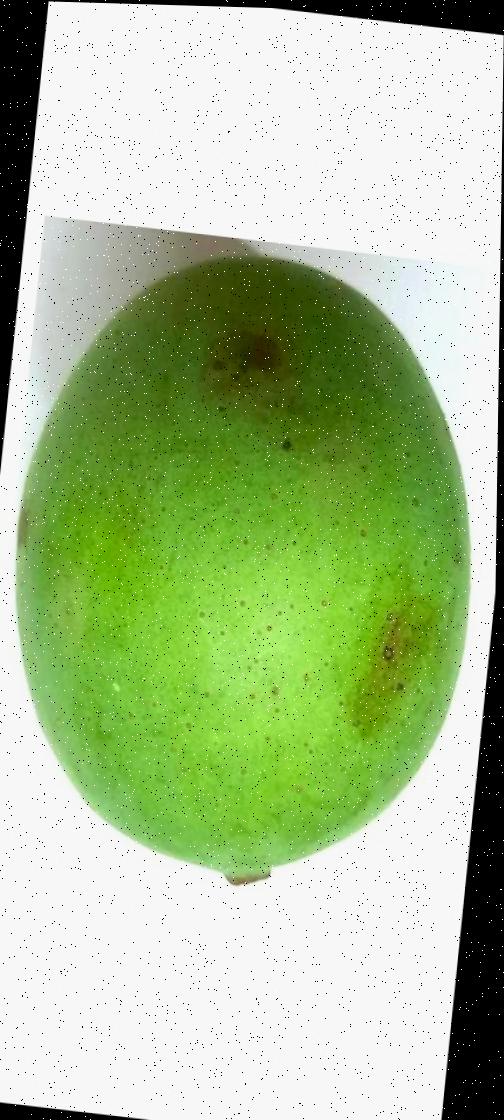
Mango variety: Langra